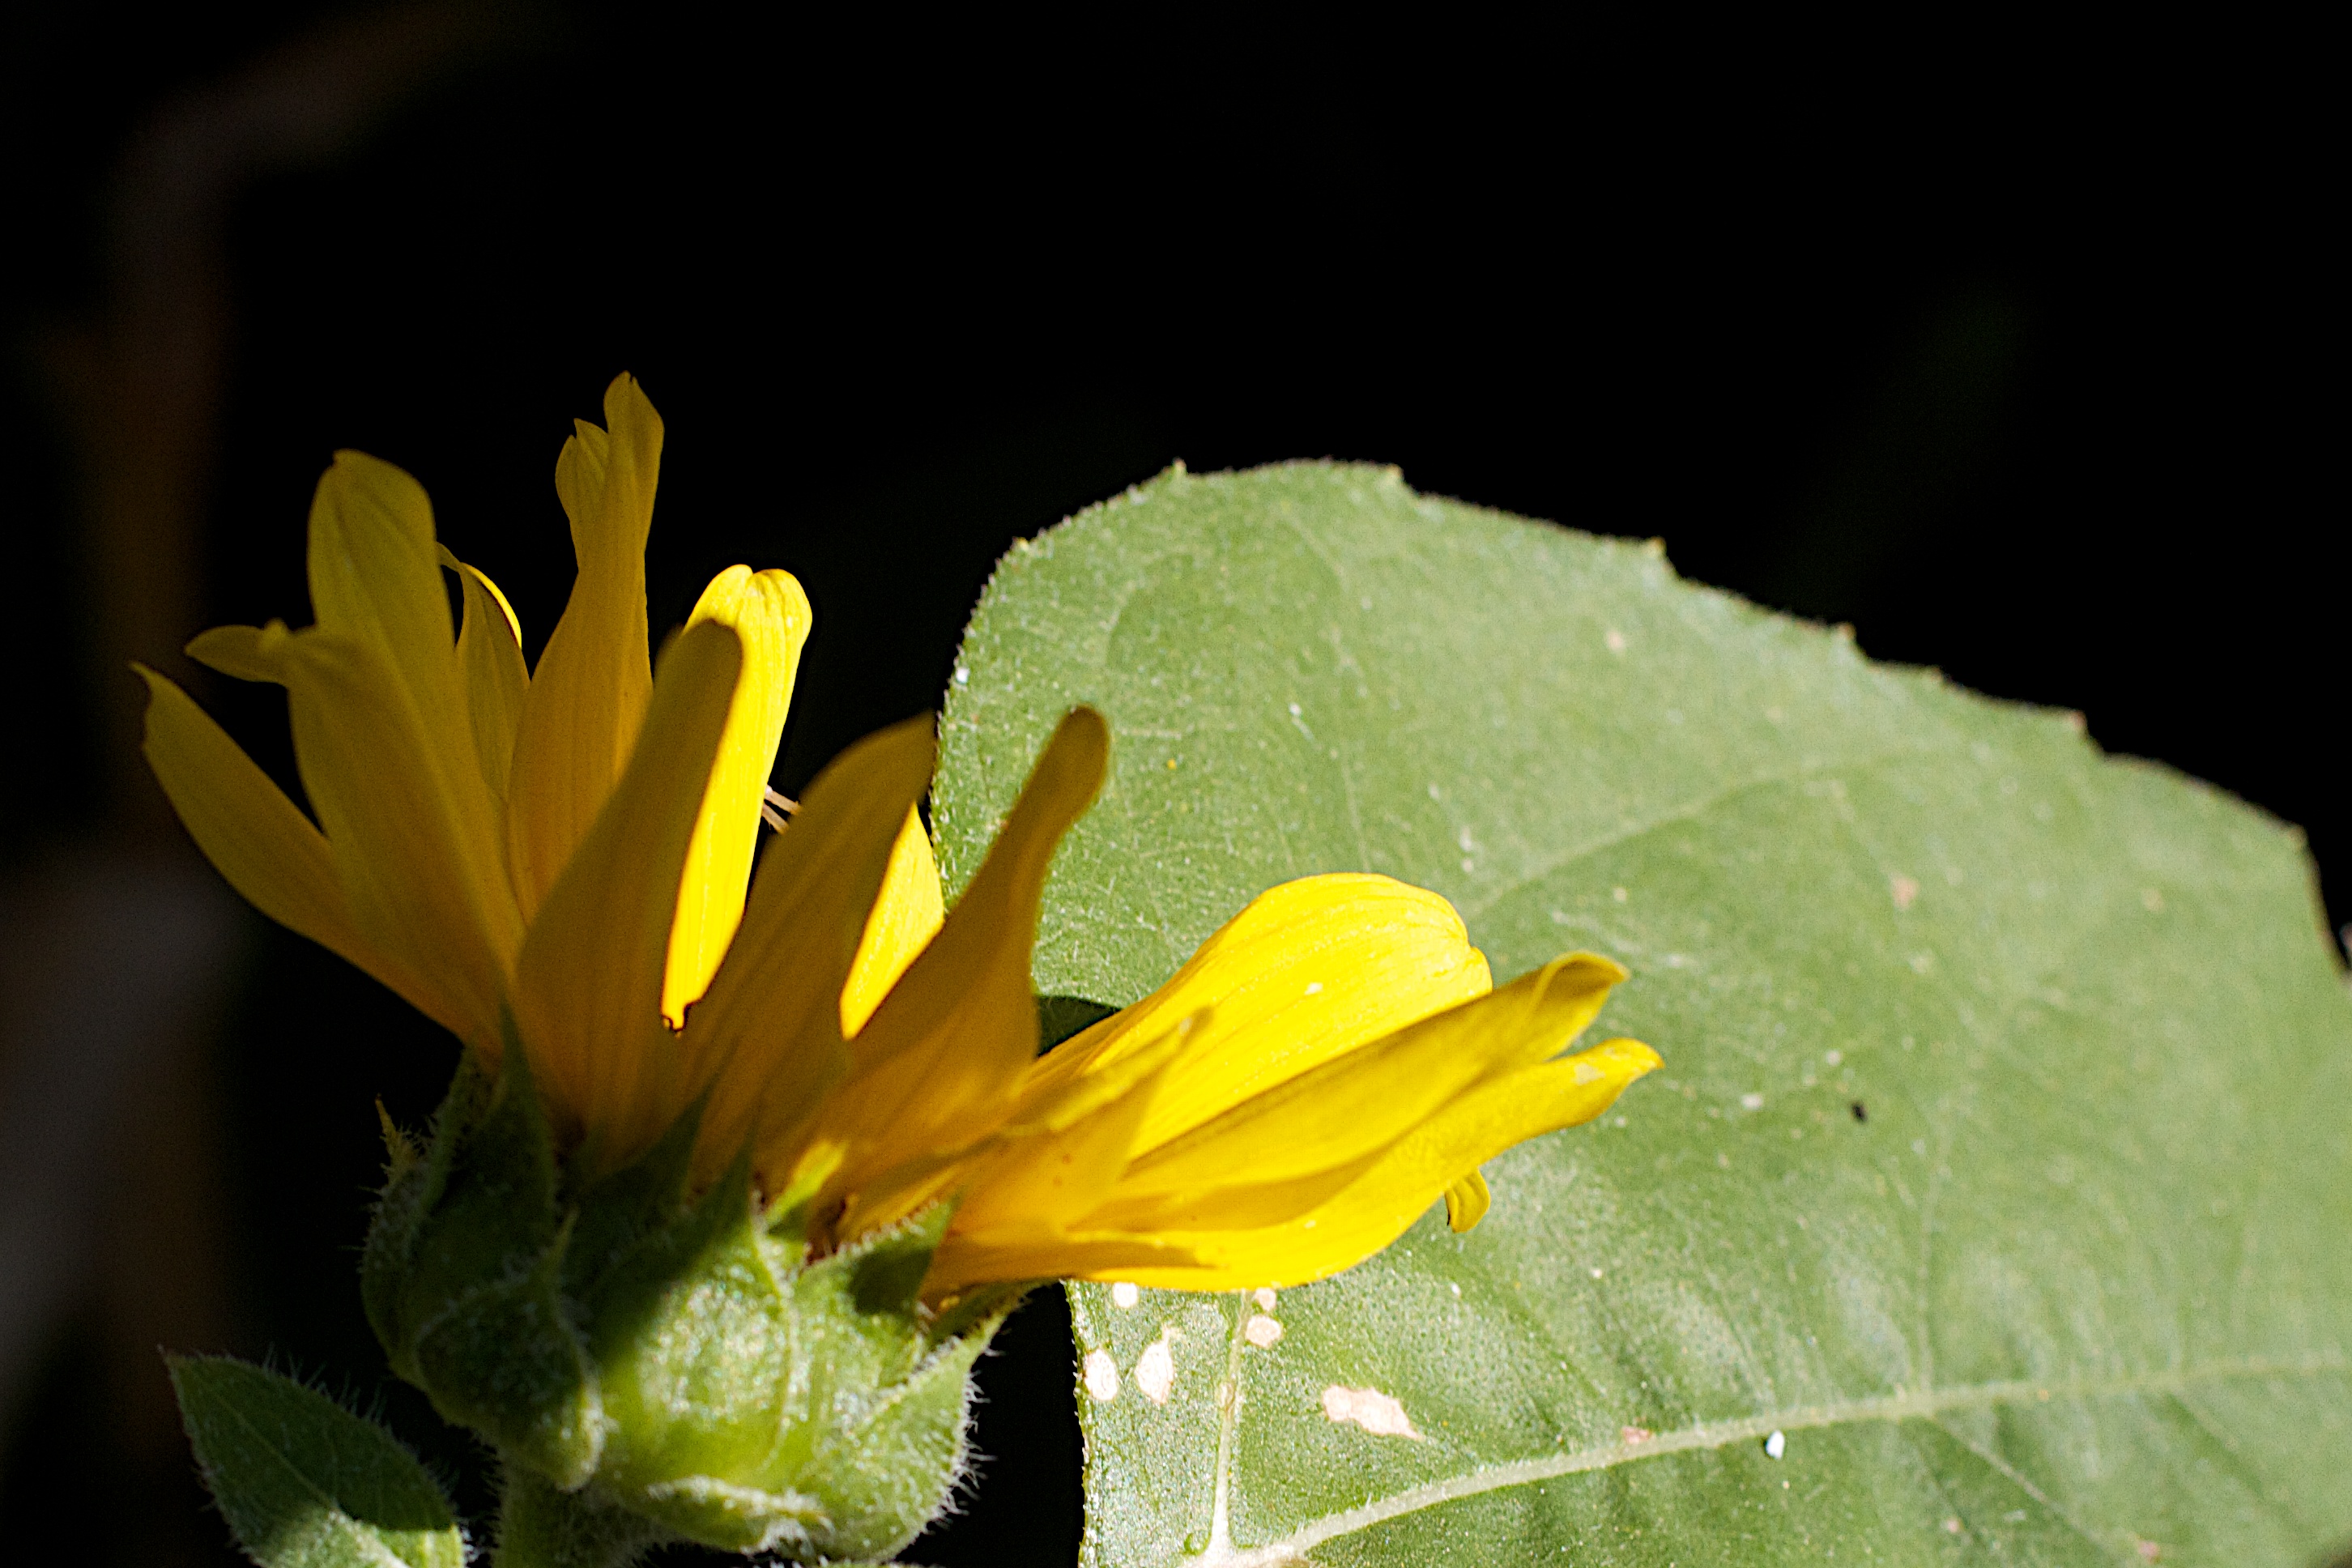
nature, plant, photography, sunlight, leaf, flower, petal, green, botany, yellow, flora, sunflower, wildflower, close up, seedforward, macro photography, flowering plant, daisy family, plant stem, land plant